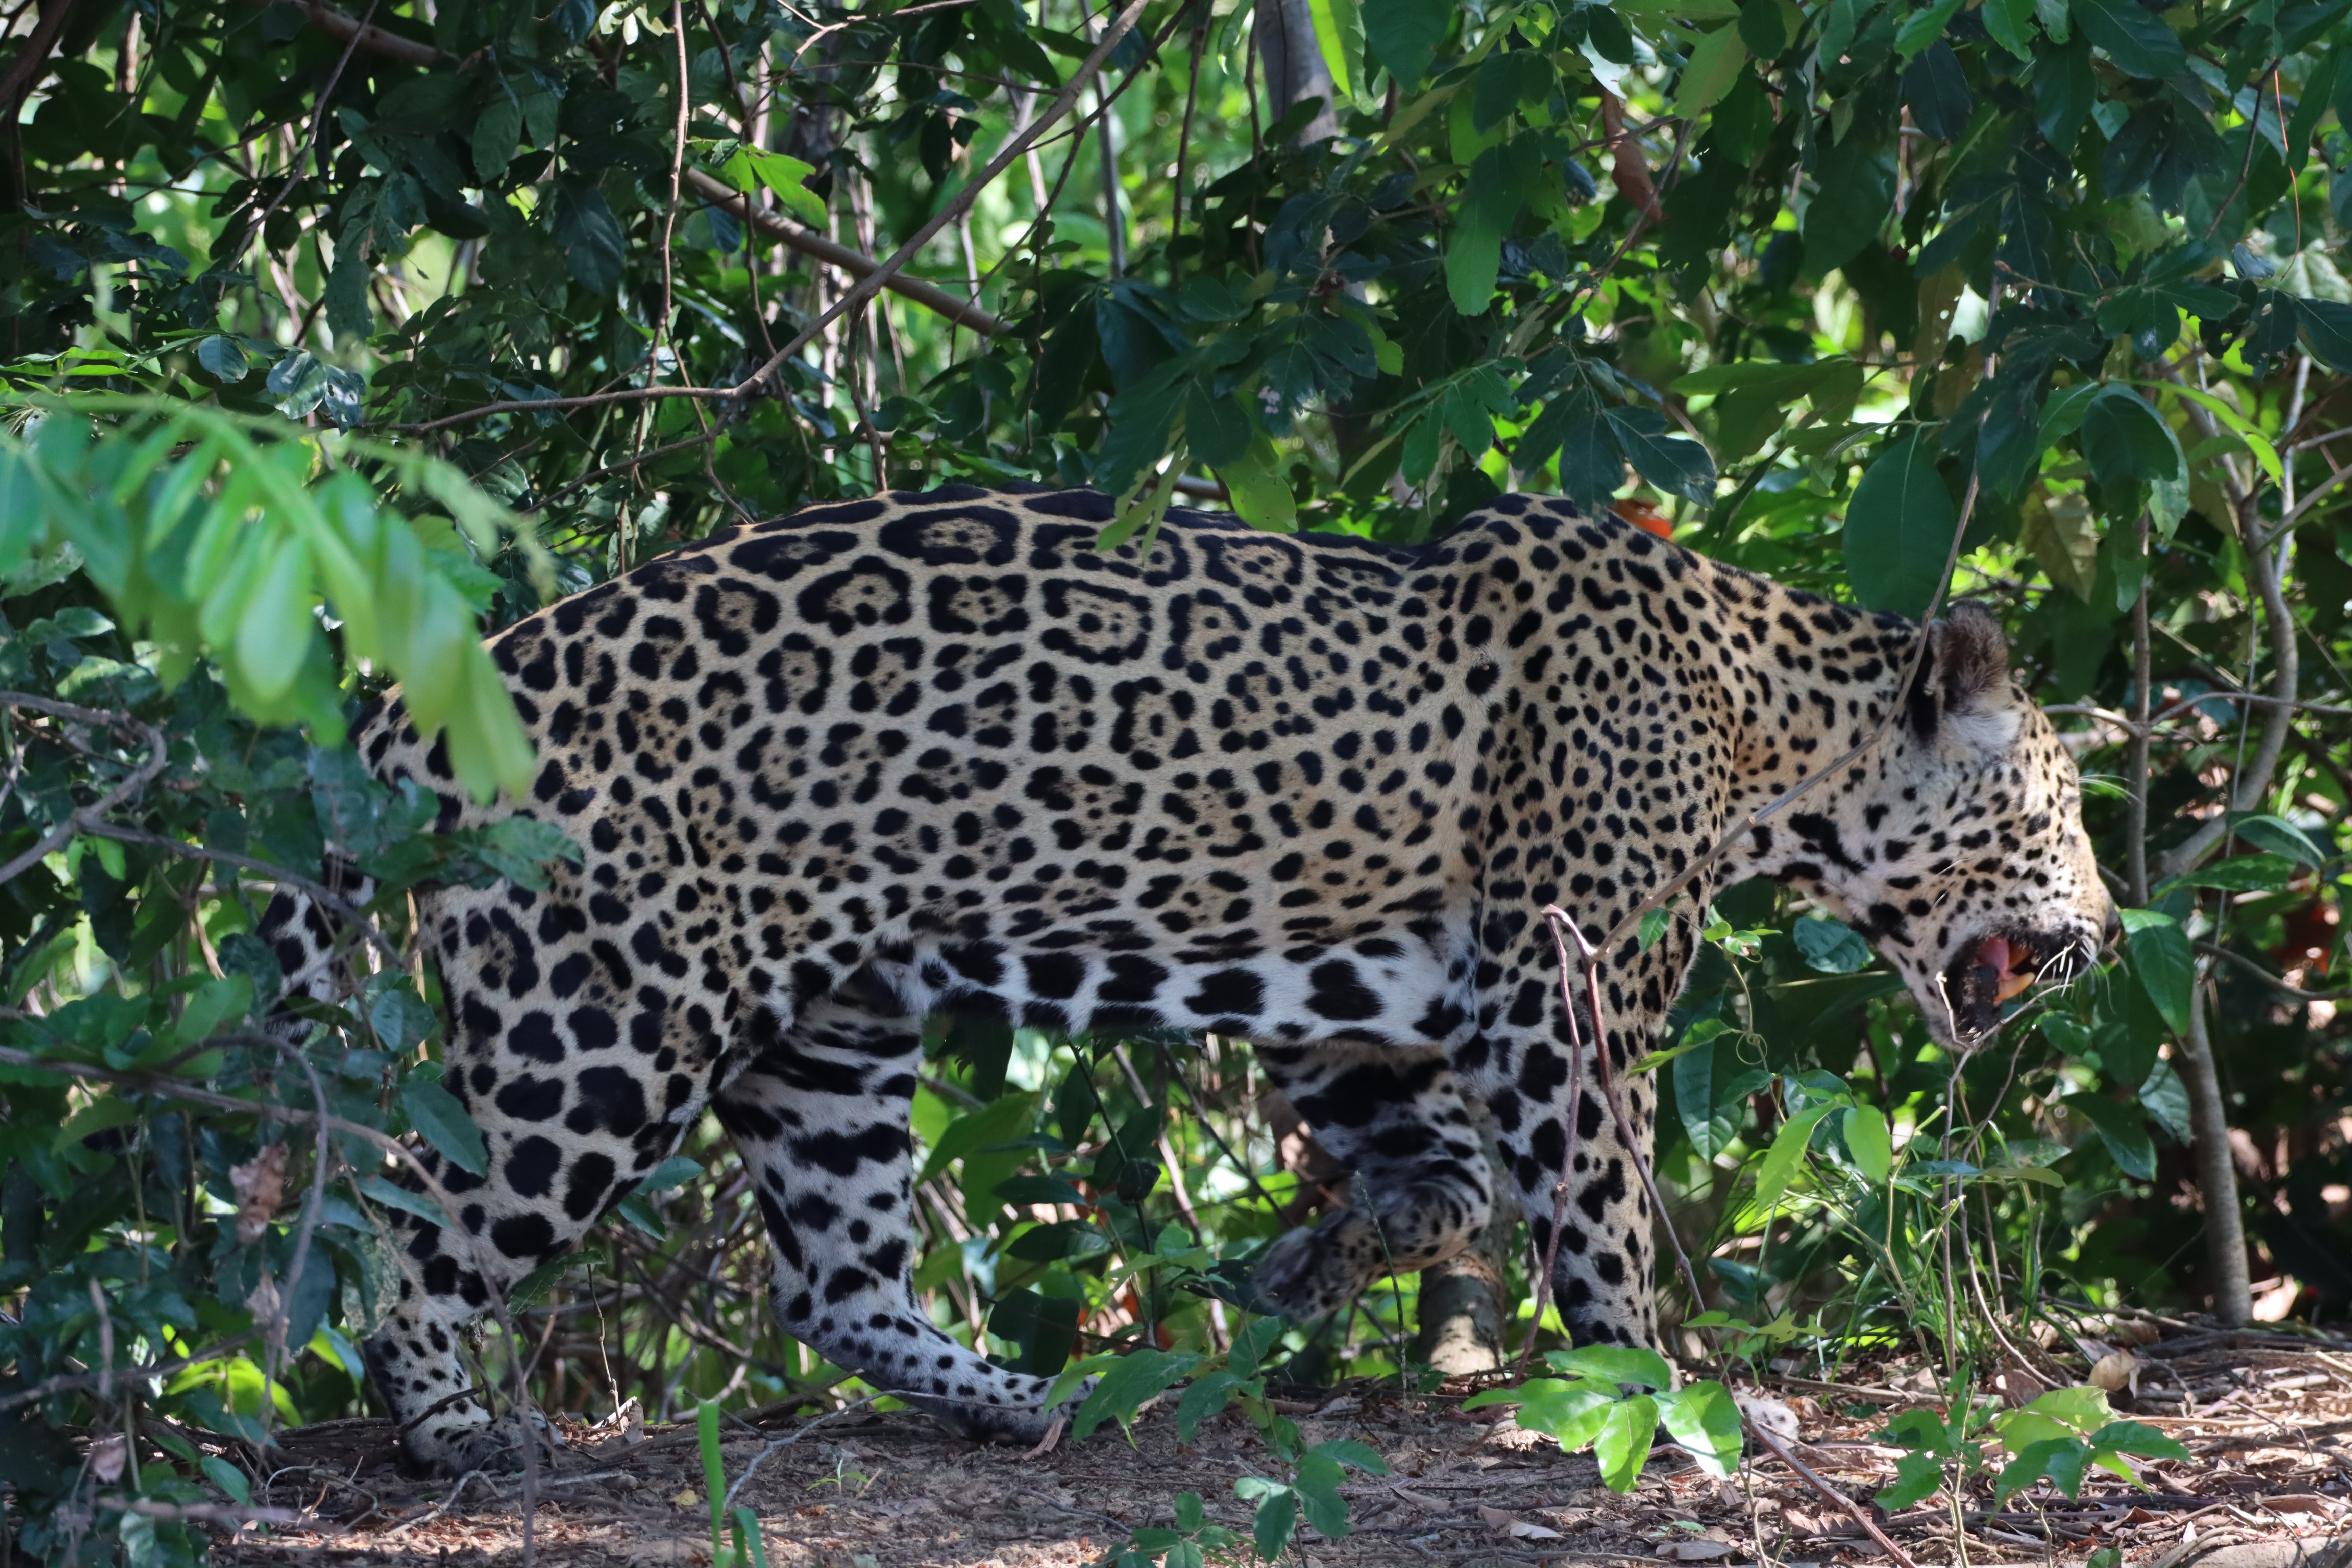
Jaguar: Katniss